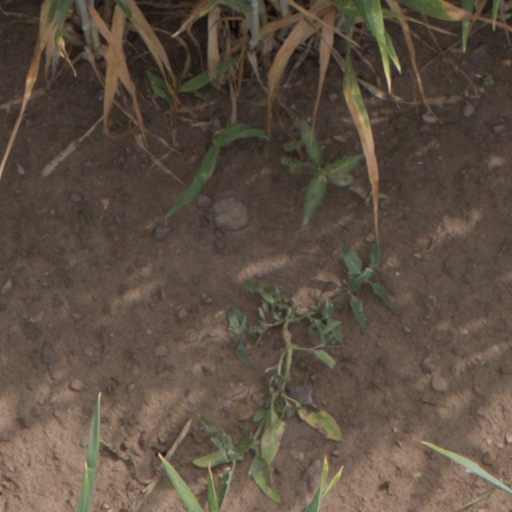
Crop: wheat